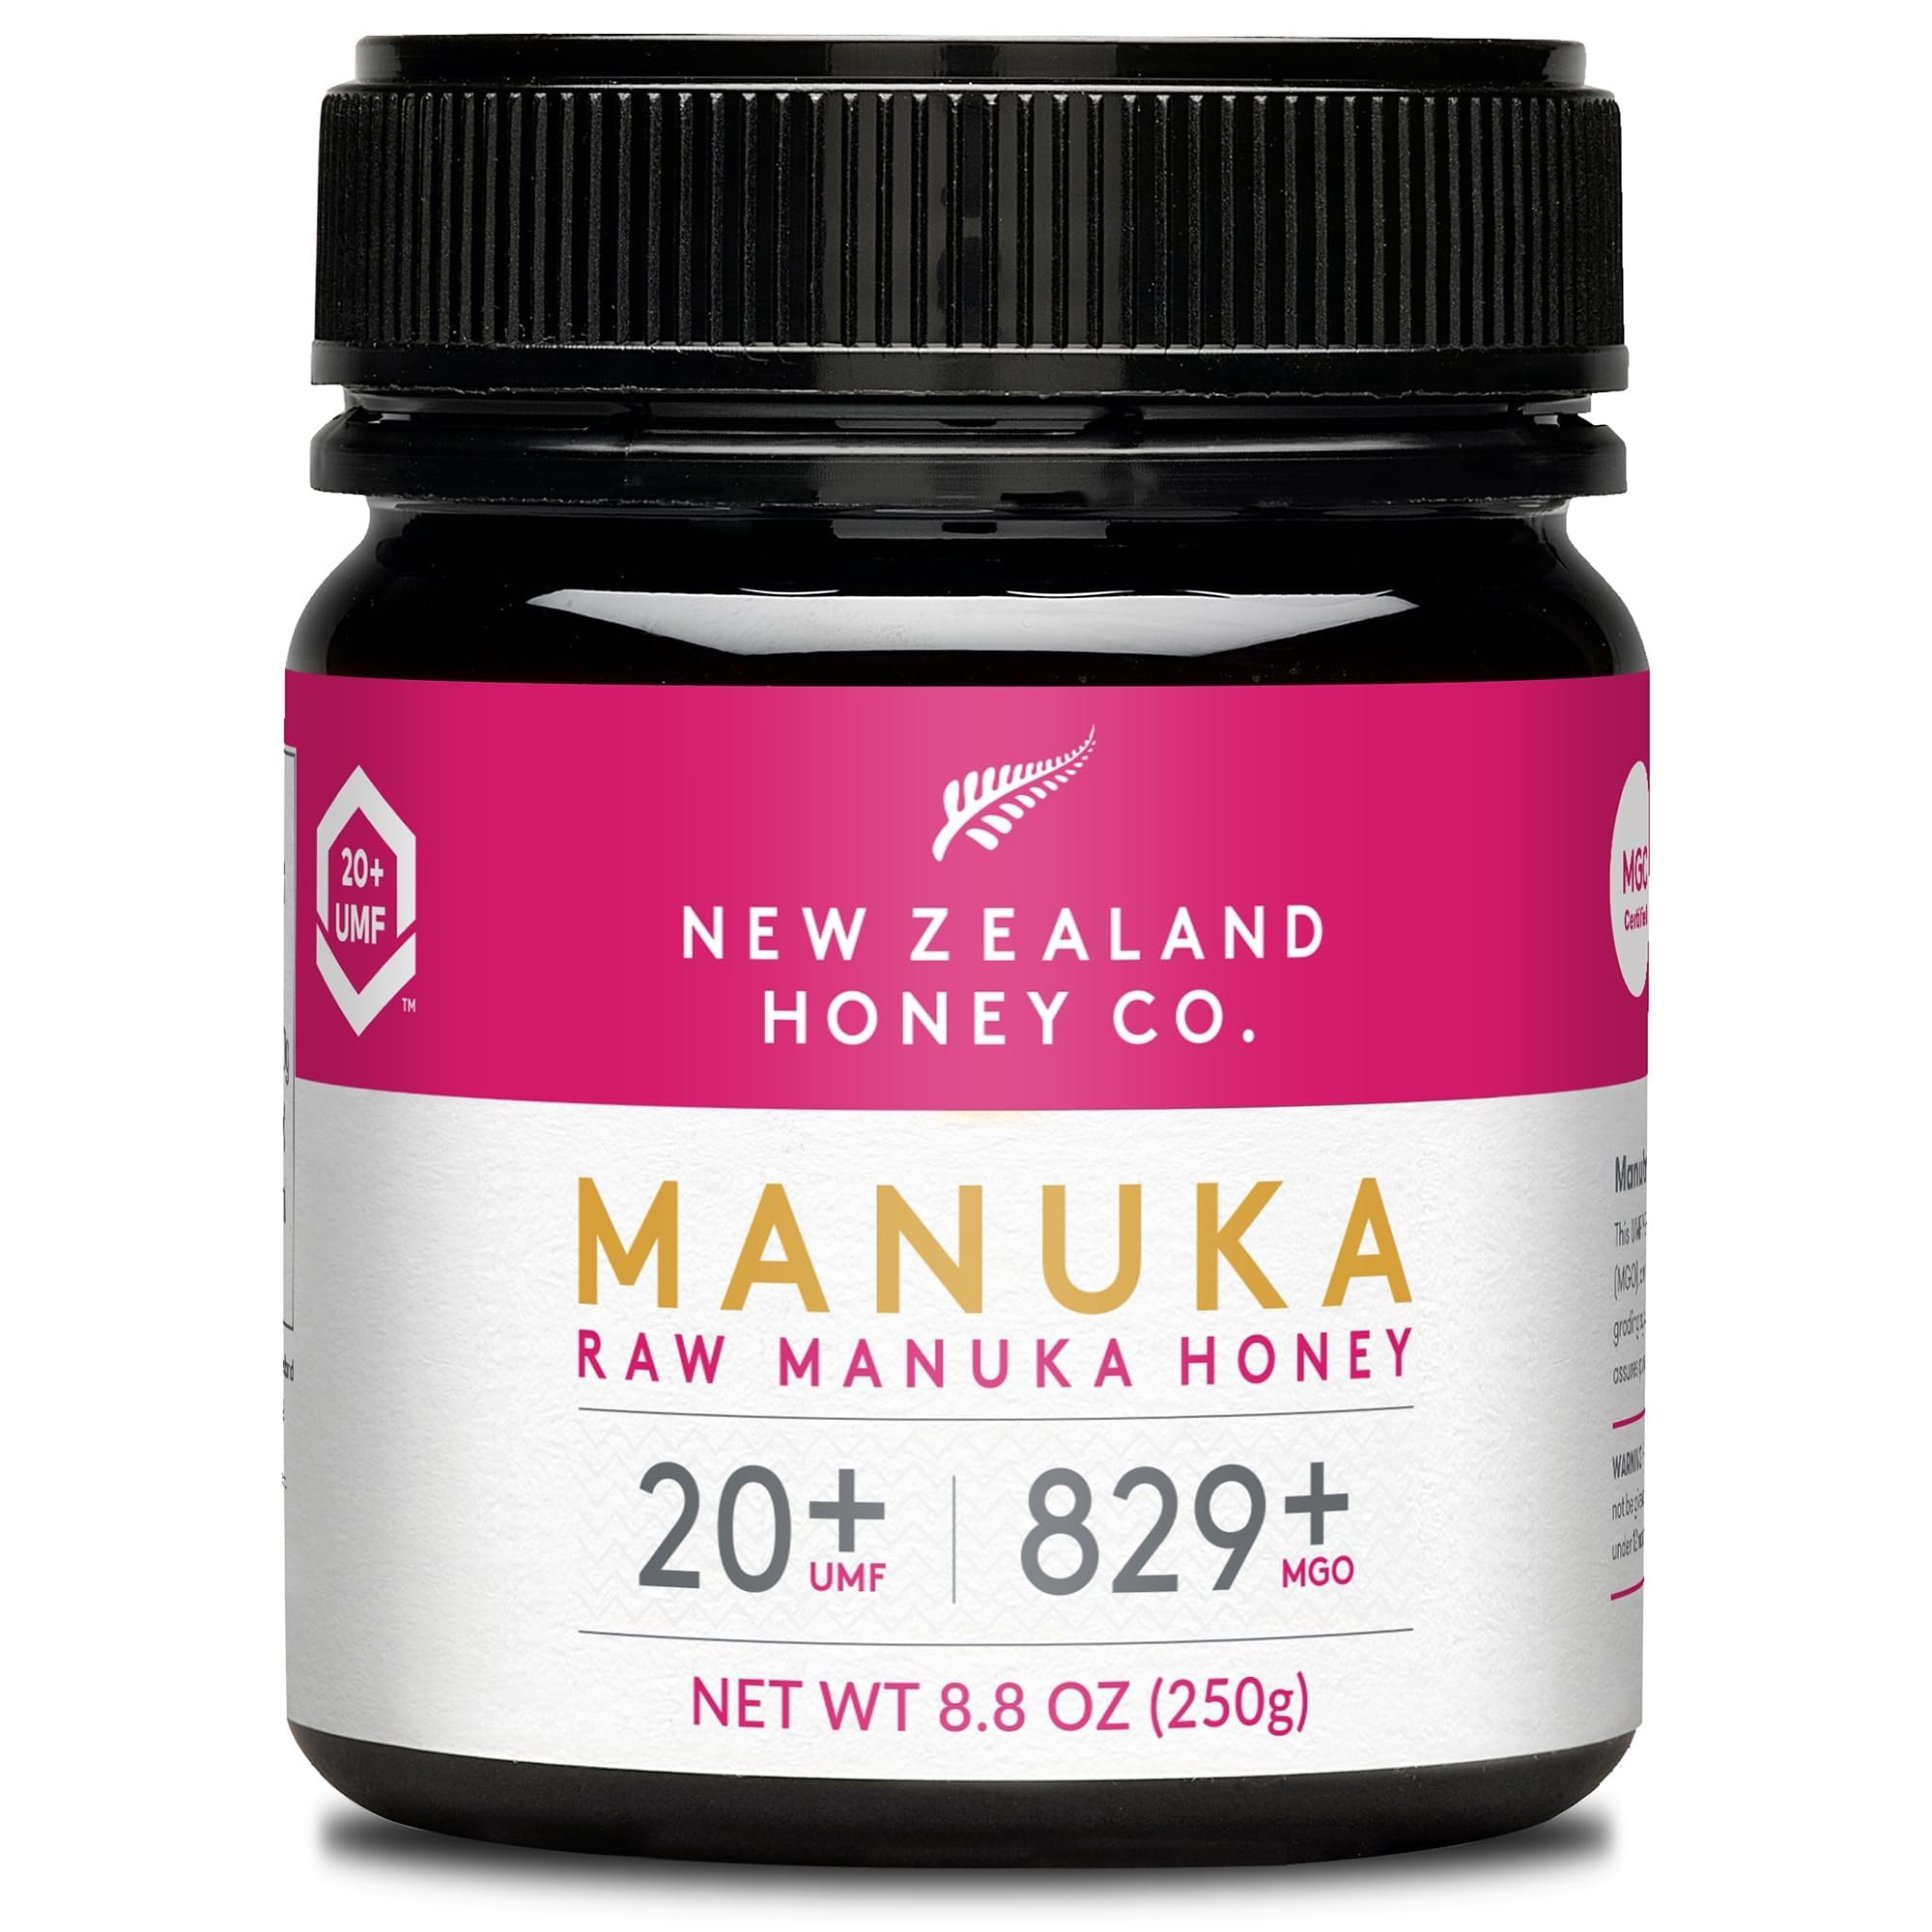
Item Name: New Zealand Honey Co. Raw Manuka Honey UMF 20+ / MGO 829+ | UMF Certified Raw Honey | 8.8oz
Bullet Point: Manuka Honey - Essential Vitality - Your health is important. This high grade Manuka Honey UMF 20+ is packed with nutrients and essential vitality to help you live your best life. It’s more than just a premium food supplement or skincare aide, it’s a way to help you achieve enhanced wellbeing. Try it today and find out why people keep coming back for more.
Product Description: Manuka Honey Manuka Honey UMF 20+ Manuka Honey UMF 20+ Manuka Honey UMF 20+ Manuka Honey UMF 20+
Value: 8.8
Unit: Ounce

Price: 59.38